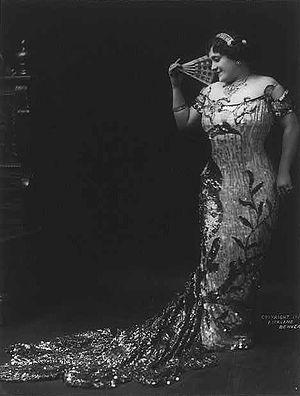
Luisa Tetrazzini est une cantatrice italienne, l'une des plus célèbres sopranos de sa génération.